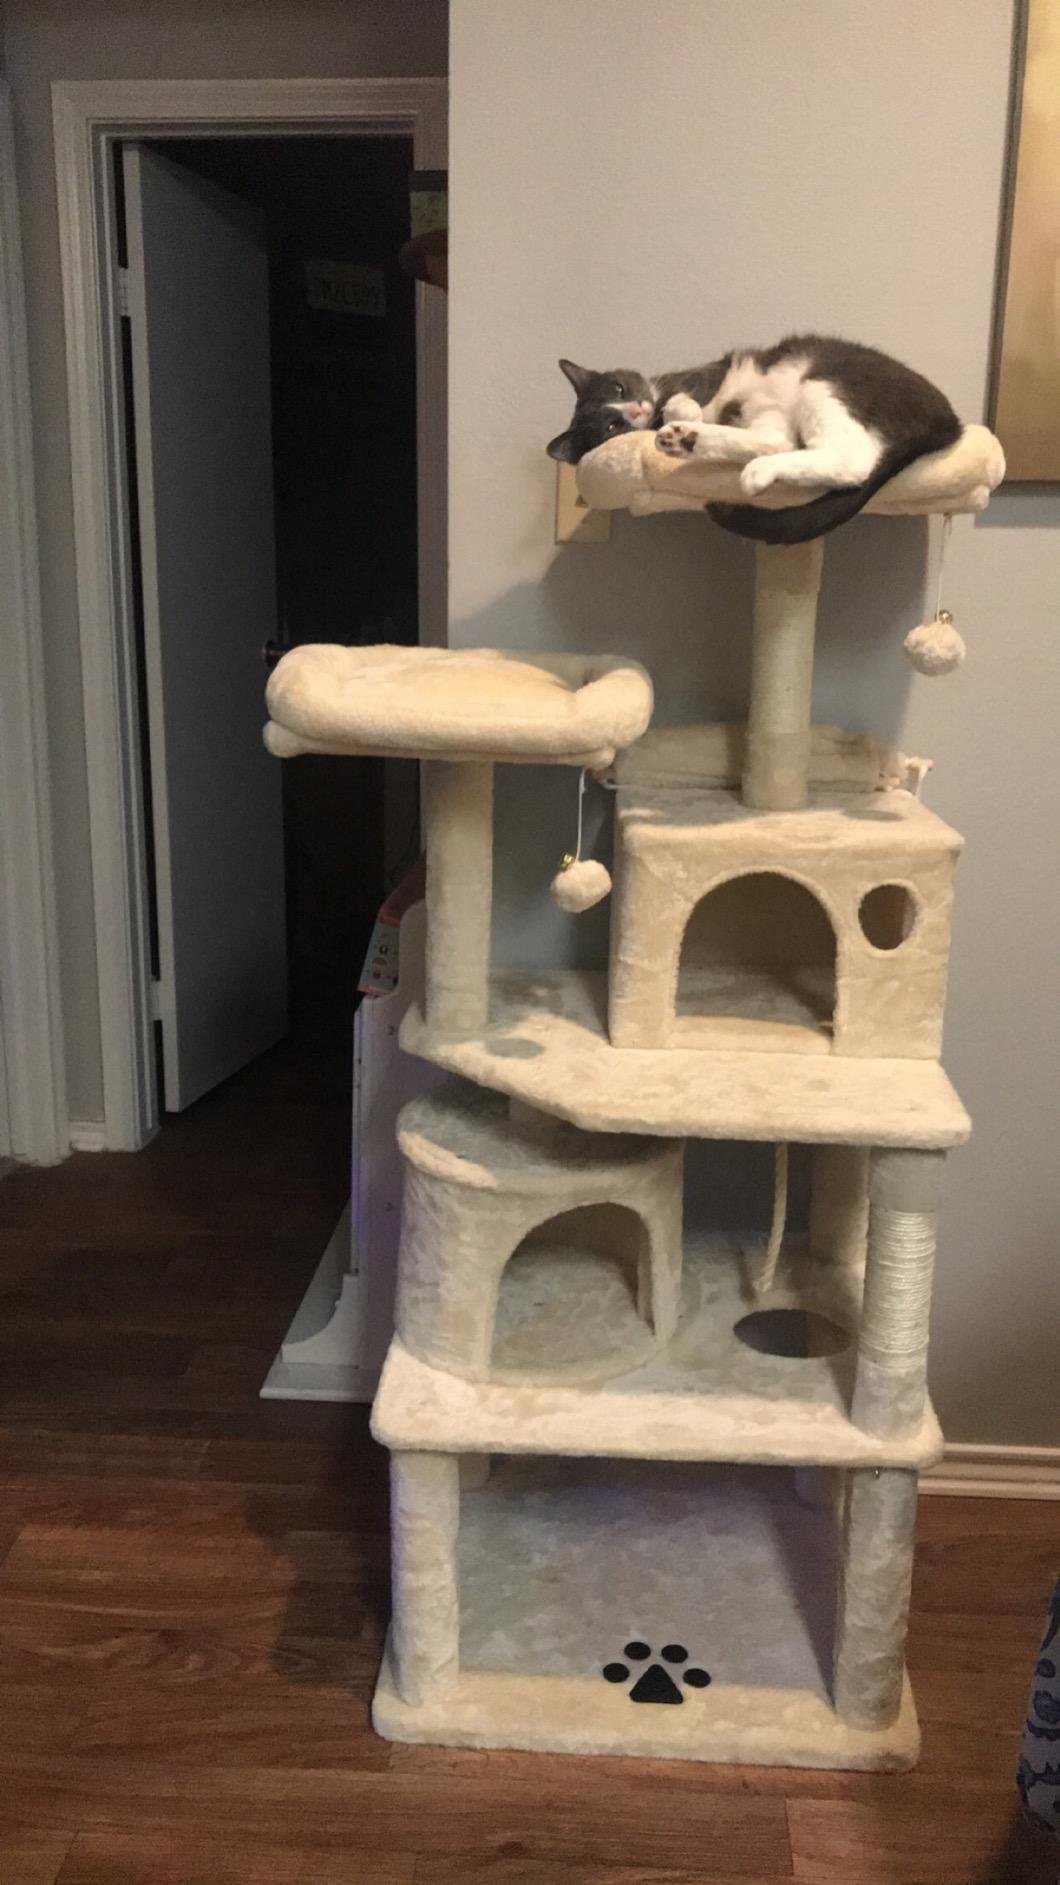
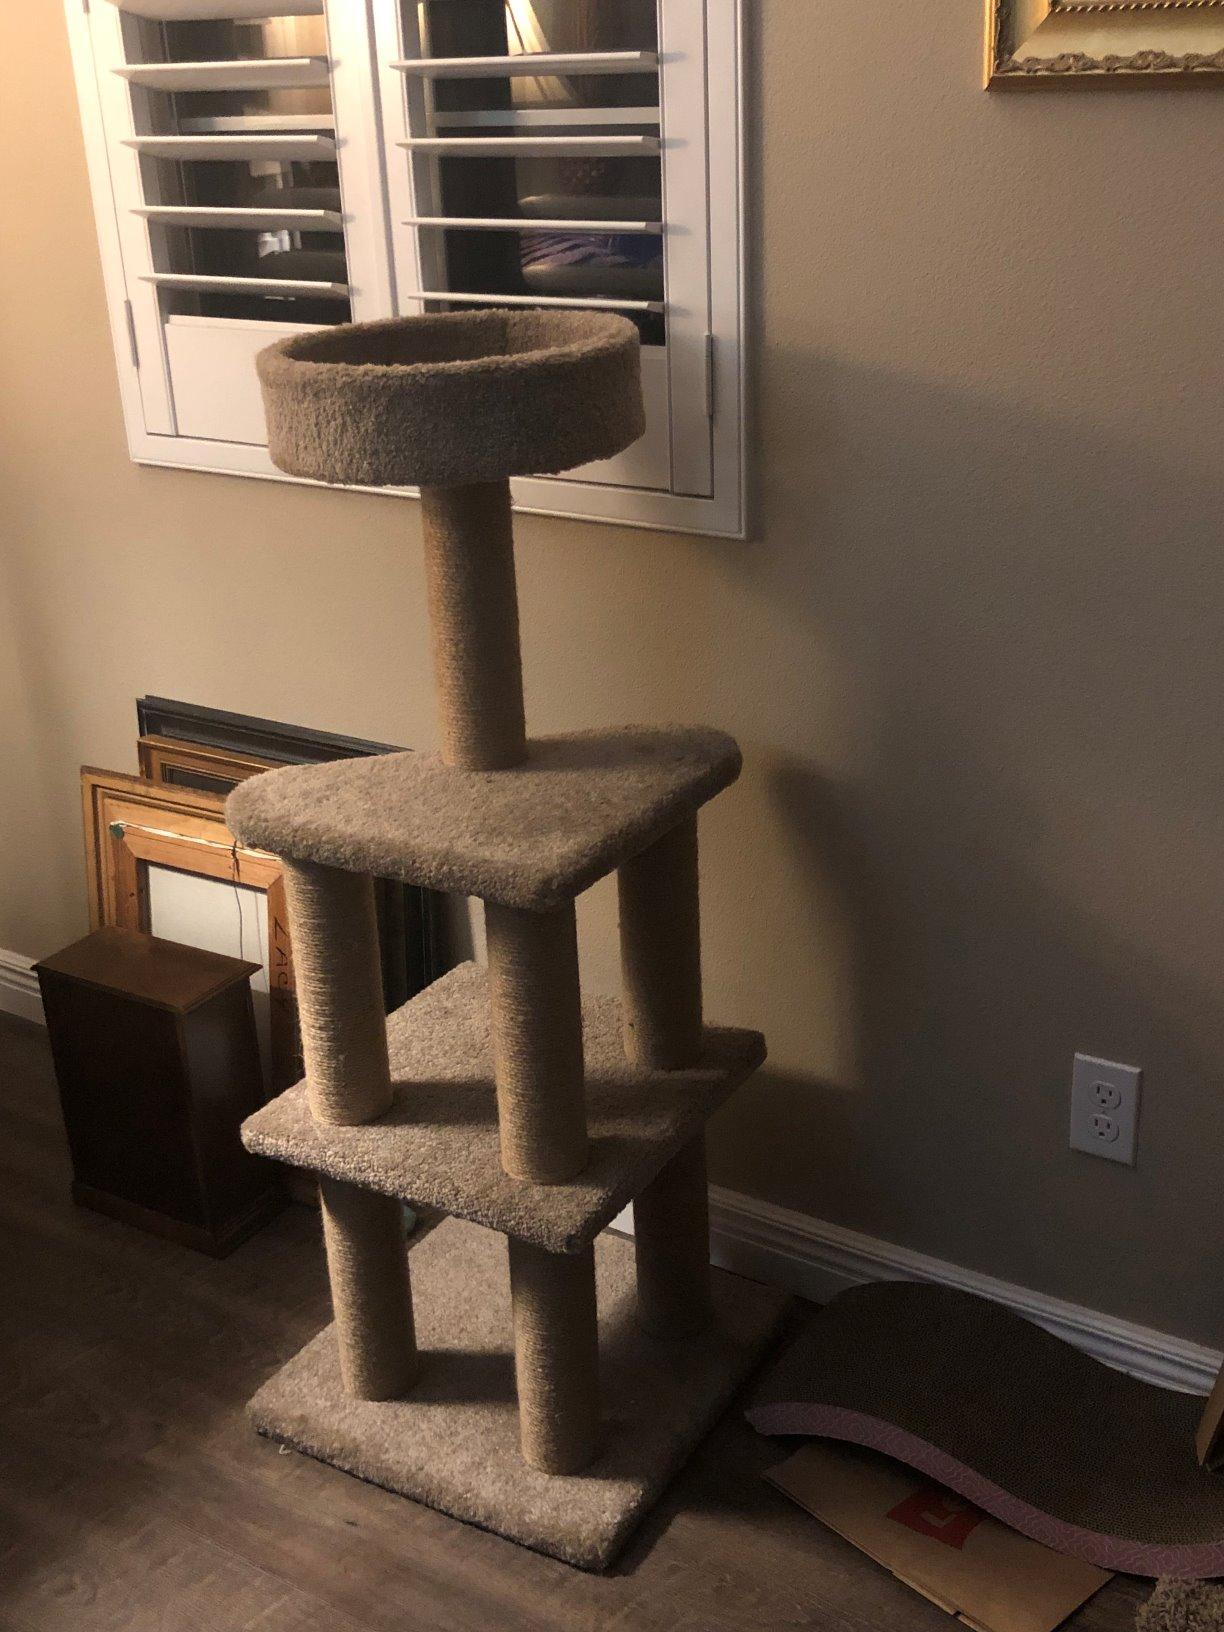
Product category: items_cat tree
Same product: no